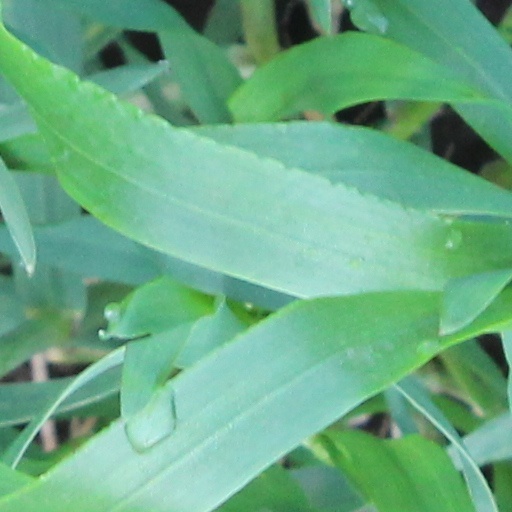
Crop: wheat